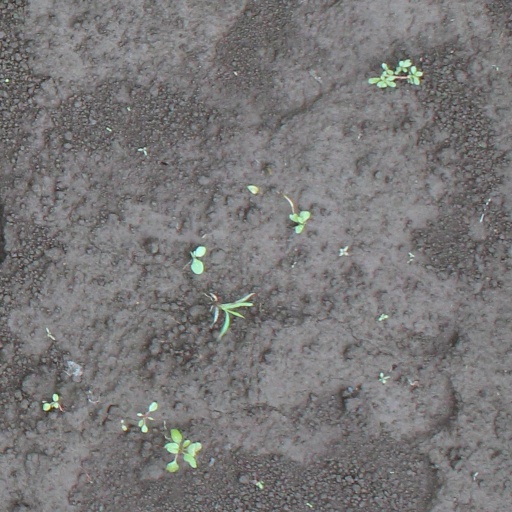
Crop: soybean